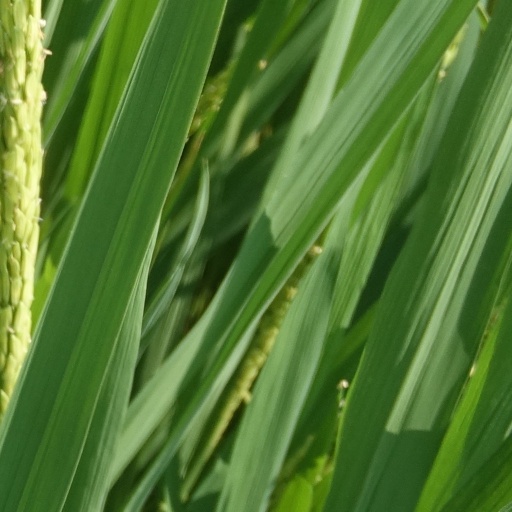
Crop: rice